Por-Bazhyn

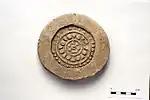
Finial for roof tiles in Chinese style, found at Por-Bazhyn during excavations in 2007 (scale: cm)

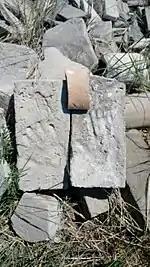
Ancient tile among the ruins of the fortress of Por-Bazhyn

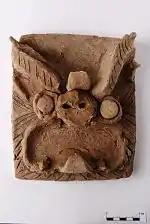
Tile with apotropaic dragon image in the Chinese style, found during excavations 2007 at Por-Bazhyn (scale: cm)

The inner courtyard held the main complex which consisted of a two-part central structure and two flanking galleries. The two buildings of the central structure, one behind the other, stood on square platforms which had been built up of clay layers and faced with bricks which were coated with lime plaster. The larger building was subdivided by wattle-and-daub panels into two halls and a series of smaller rooms. Walls and panels were covered with lime plaster which was painted with geometric designs and horizontal red stripes; the presence of two layers of plaster of different quality suggests repairs. The tiled roof had been supported by 36 wooden columns resting on stone bases. The building appeared to be of post-and-beam construction characteristic of Chinese Tang architecture; this is indicated by burnt timber fragments of interlocking wooden brackets in the Chinese style called "dougong". The decorative eave end-tiles recovered from the site are broadly analogous to those found in Tang contexts, however recent studies indicate they form part of a distinctive Uyghur stylistic typology.